Riesending cave rescue

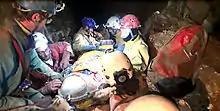
Transport of the patient inside the "Riesending"

A rescue occurred at Riesending cave between 8–19 June 2014, in Bavaria, Germany, after a speleologist who had been exploring the cave in a group of three suffered a traumatic brain injury as a result of a rockfall. It became one of the largest cave rescues in history, involving more than 700 people for 11 days and an estimated cost of close to €1 million. The rescue left more than one ton of garbage inside the cave, which took six years to retrieve and dispose.